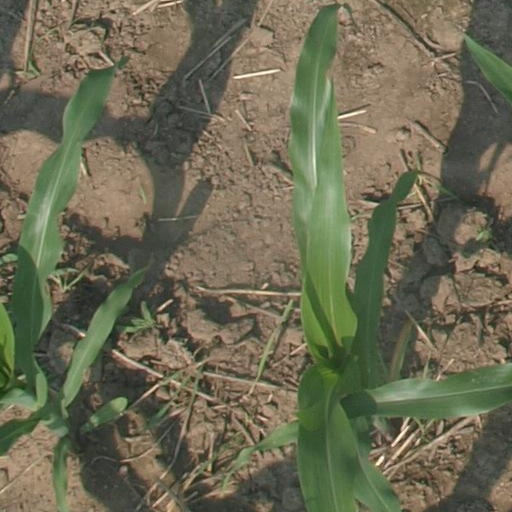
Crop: maize; corn